Cara y Cruz: Walang Sinasanto

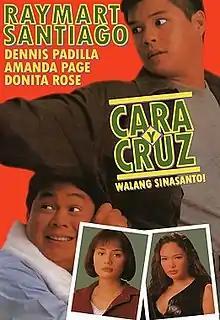

Cara Y Cruz: Walang Sinasanto is a 1996 Philippine action comedy film directed by Jun Aristorenas. The film stars Raymart Santiago and Dennis Padilla.